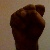
The image shows a hand gesture representing the letter 'S' in Indian Sign Language.